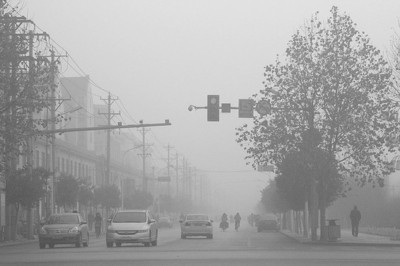
Weather: foggy or hazy